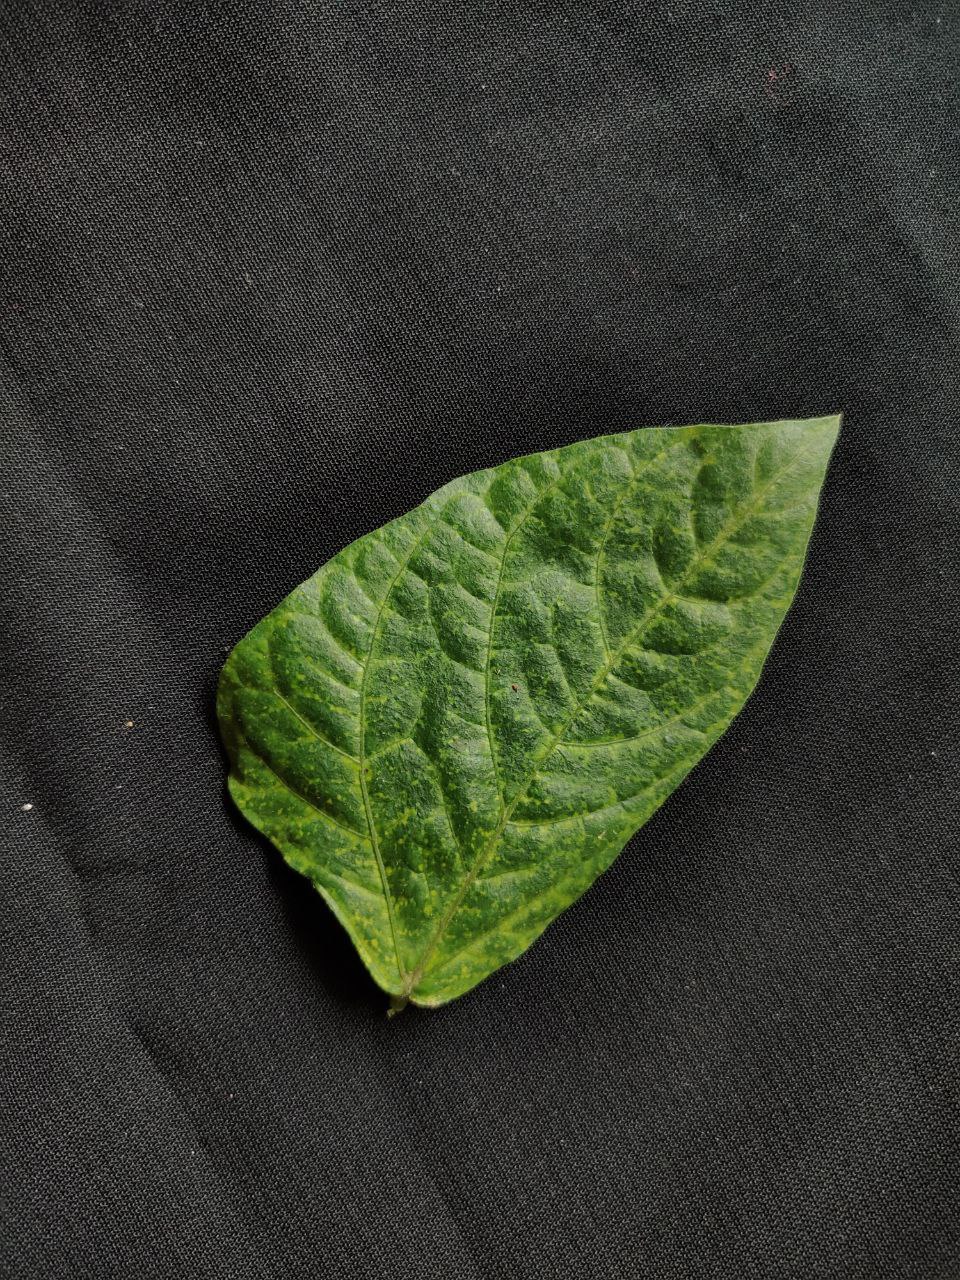
Crop: cowpea
Leaf condition: Mosaic Virus